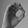
ASL letter: O